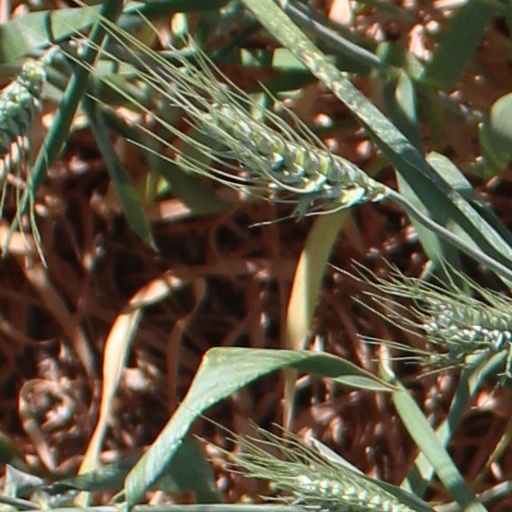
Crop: wheat